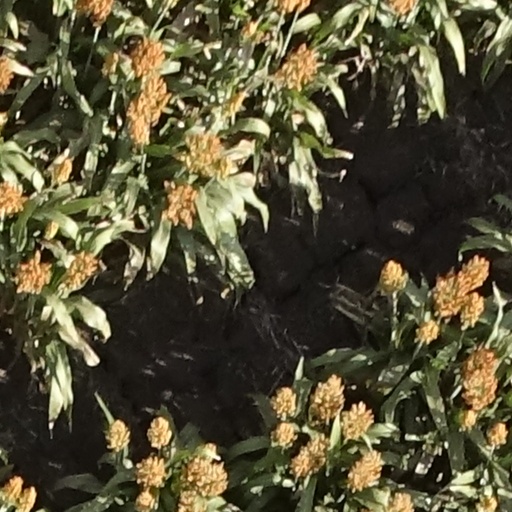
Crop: sorghum